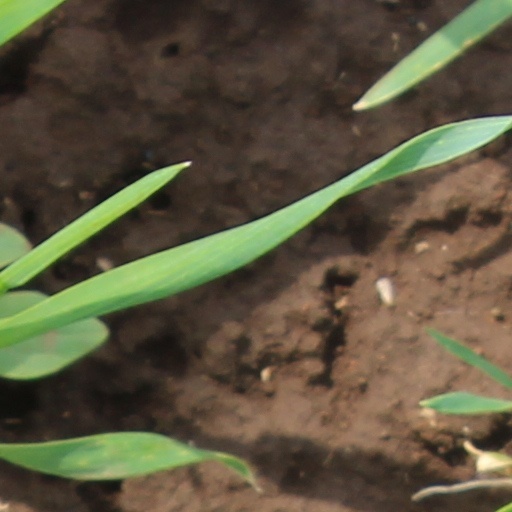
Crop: wheat